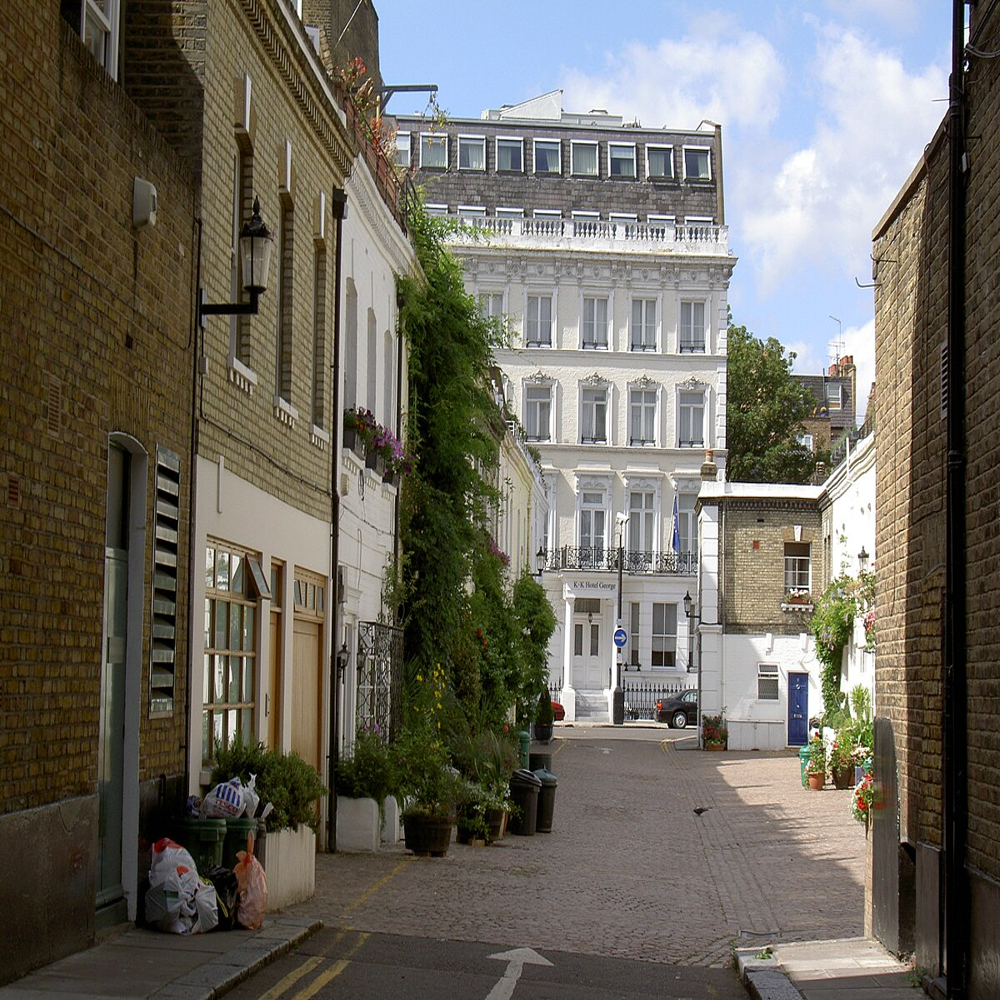
Body of water present: no
Land polluted: no
Water polluted: no
Pollution percentage: 0%